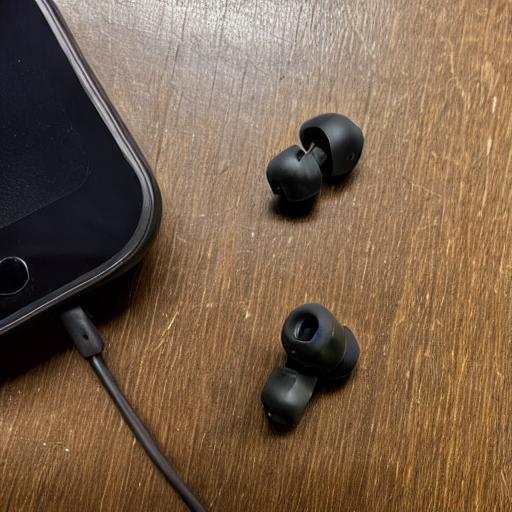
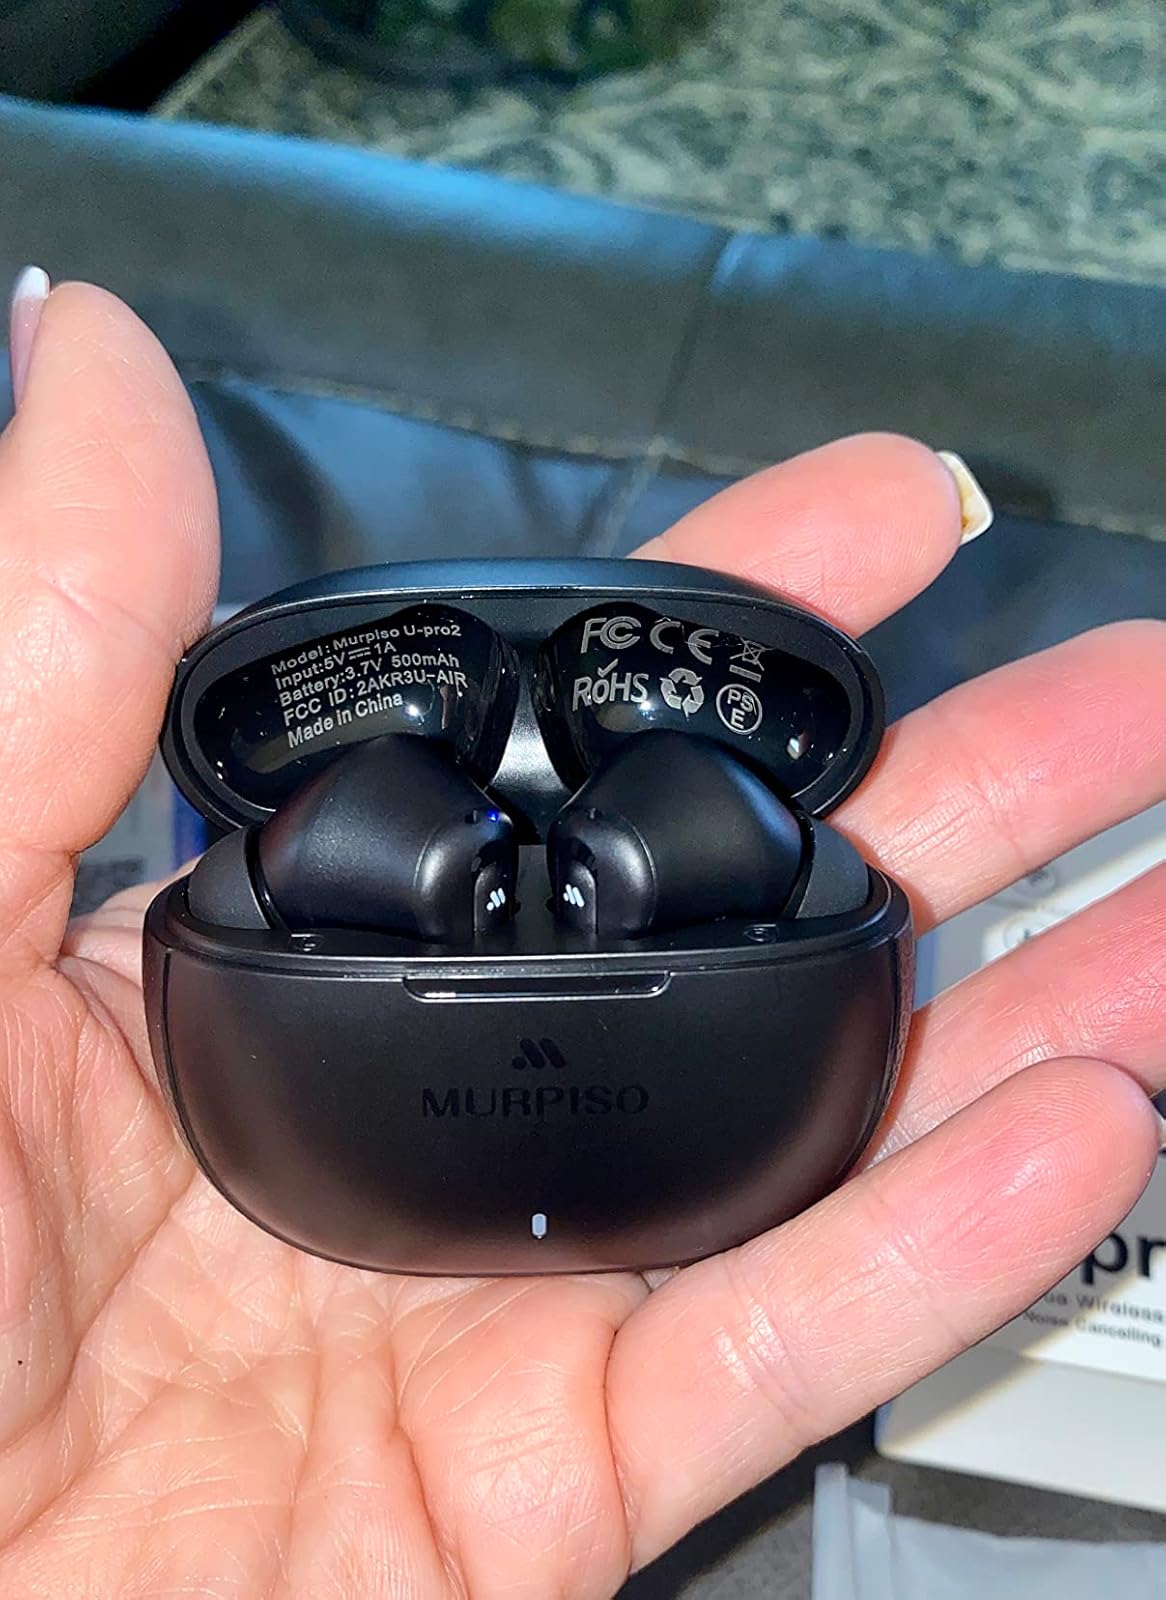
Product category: earbuds
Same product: no